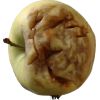
Label: Apple hit 1